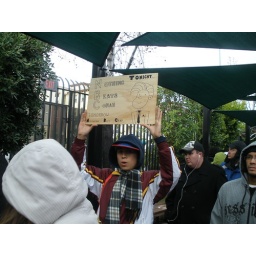
This dude stood in line after me and made a sign out of a wine box cover.